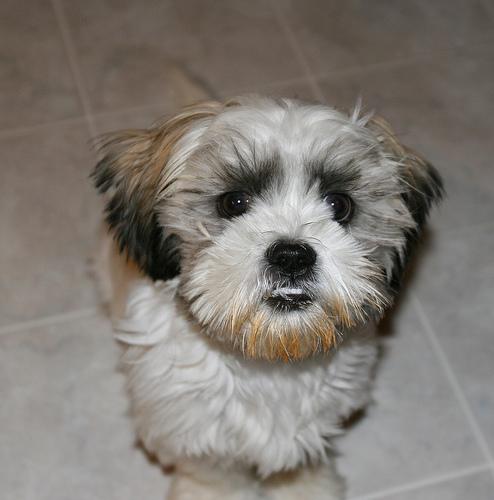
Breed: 361-n000123-Shih_Tzu